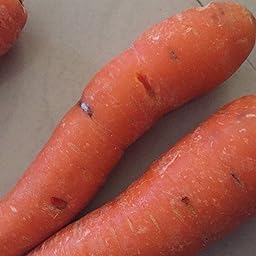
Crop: unknown
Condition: carrot_carrot_cavity_spot